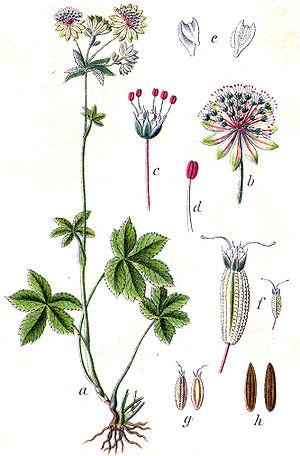
La Grande astrance encore appelée Grande radiaire est une plante herbacée vivace de la famille des Apiaceae.